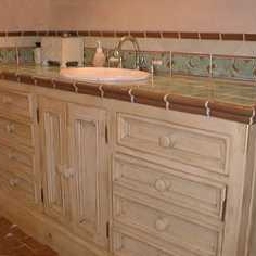
Room type: kitchen